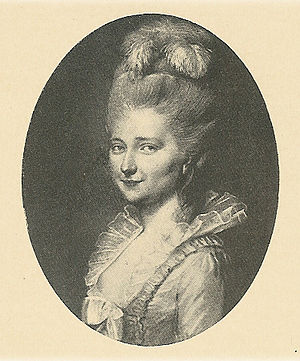
Christine Sophie von Gähler
Christine Sophie von Gähler.
Christine Sophie Ahlefeldt, gift von Gähler og grevinde von der Goltz var en dansk adelsdame.